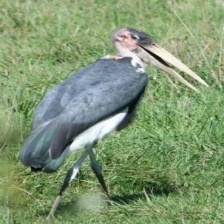
Species: MARABOU STORK
Scientific name: LEPTOPTILOS CRUMENIFER
ImageNet parent category: white_stork